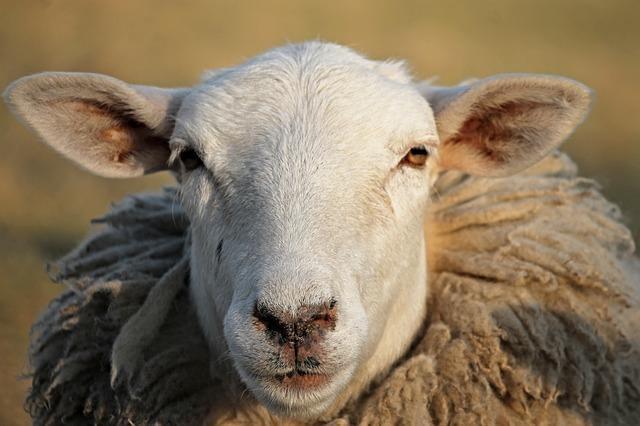
sheep